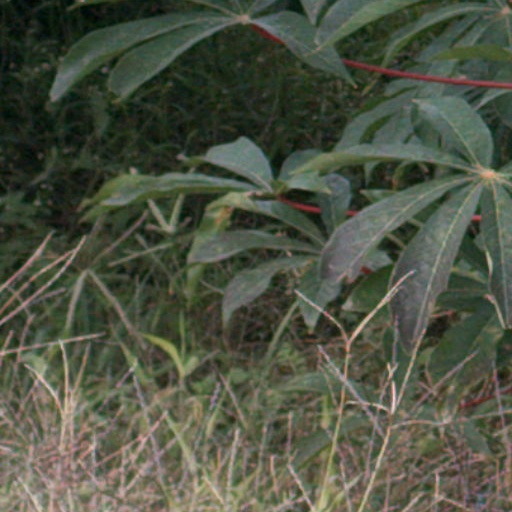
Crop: cassava